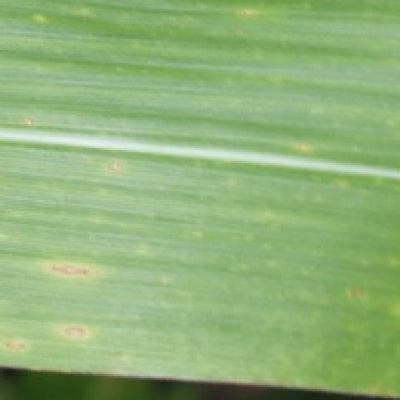
Label: Corn_(Maize)___Leaf_Spot